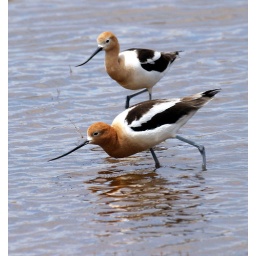
Here's a mated pair. the more colorful male is in the foreground. 124_2472e; American Avocets